Ford Figo

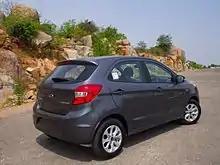
2016 Ford Figo

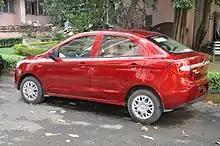
Ford Figo Aspire

Codenamed "B562", Ford India launched the second generation Figo in 2015, six years after the initial launch. The second generation Figo came with "Aston Martin-esque" front grilles. On the top end trims Titanium and Titanium+, the slats/bars and the grille surround are chrome plated. The lower trims get either Black or Silver painted grilles and grille surround. The second generation Figo is available in three engine options. The 1.2-litre petrol unit makes 88PS and 112Nm and comes mated to a 5-speed manual transmission. Ford also has a larger 1.5-litre petrol on offer which is only offered with a 6-speed Dual-clutch transmission. This unit makes 112PS and 136Nm. And lastly, there is also a 1.5-litre diesel, churning 100PS and 215 Nm.